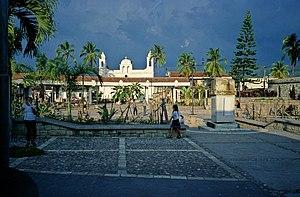
Copán Ruinas est une municipalité du Honduras, située dans le département de Copán. La municipalité comprend 12 villages et 95 hameaux.